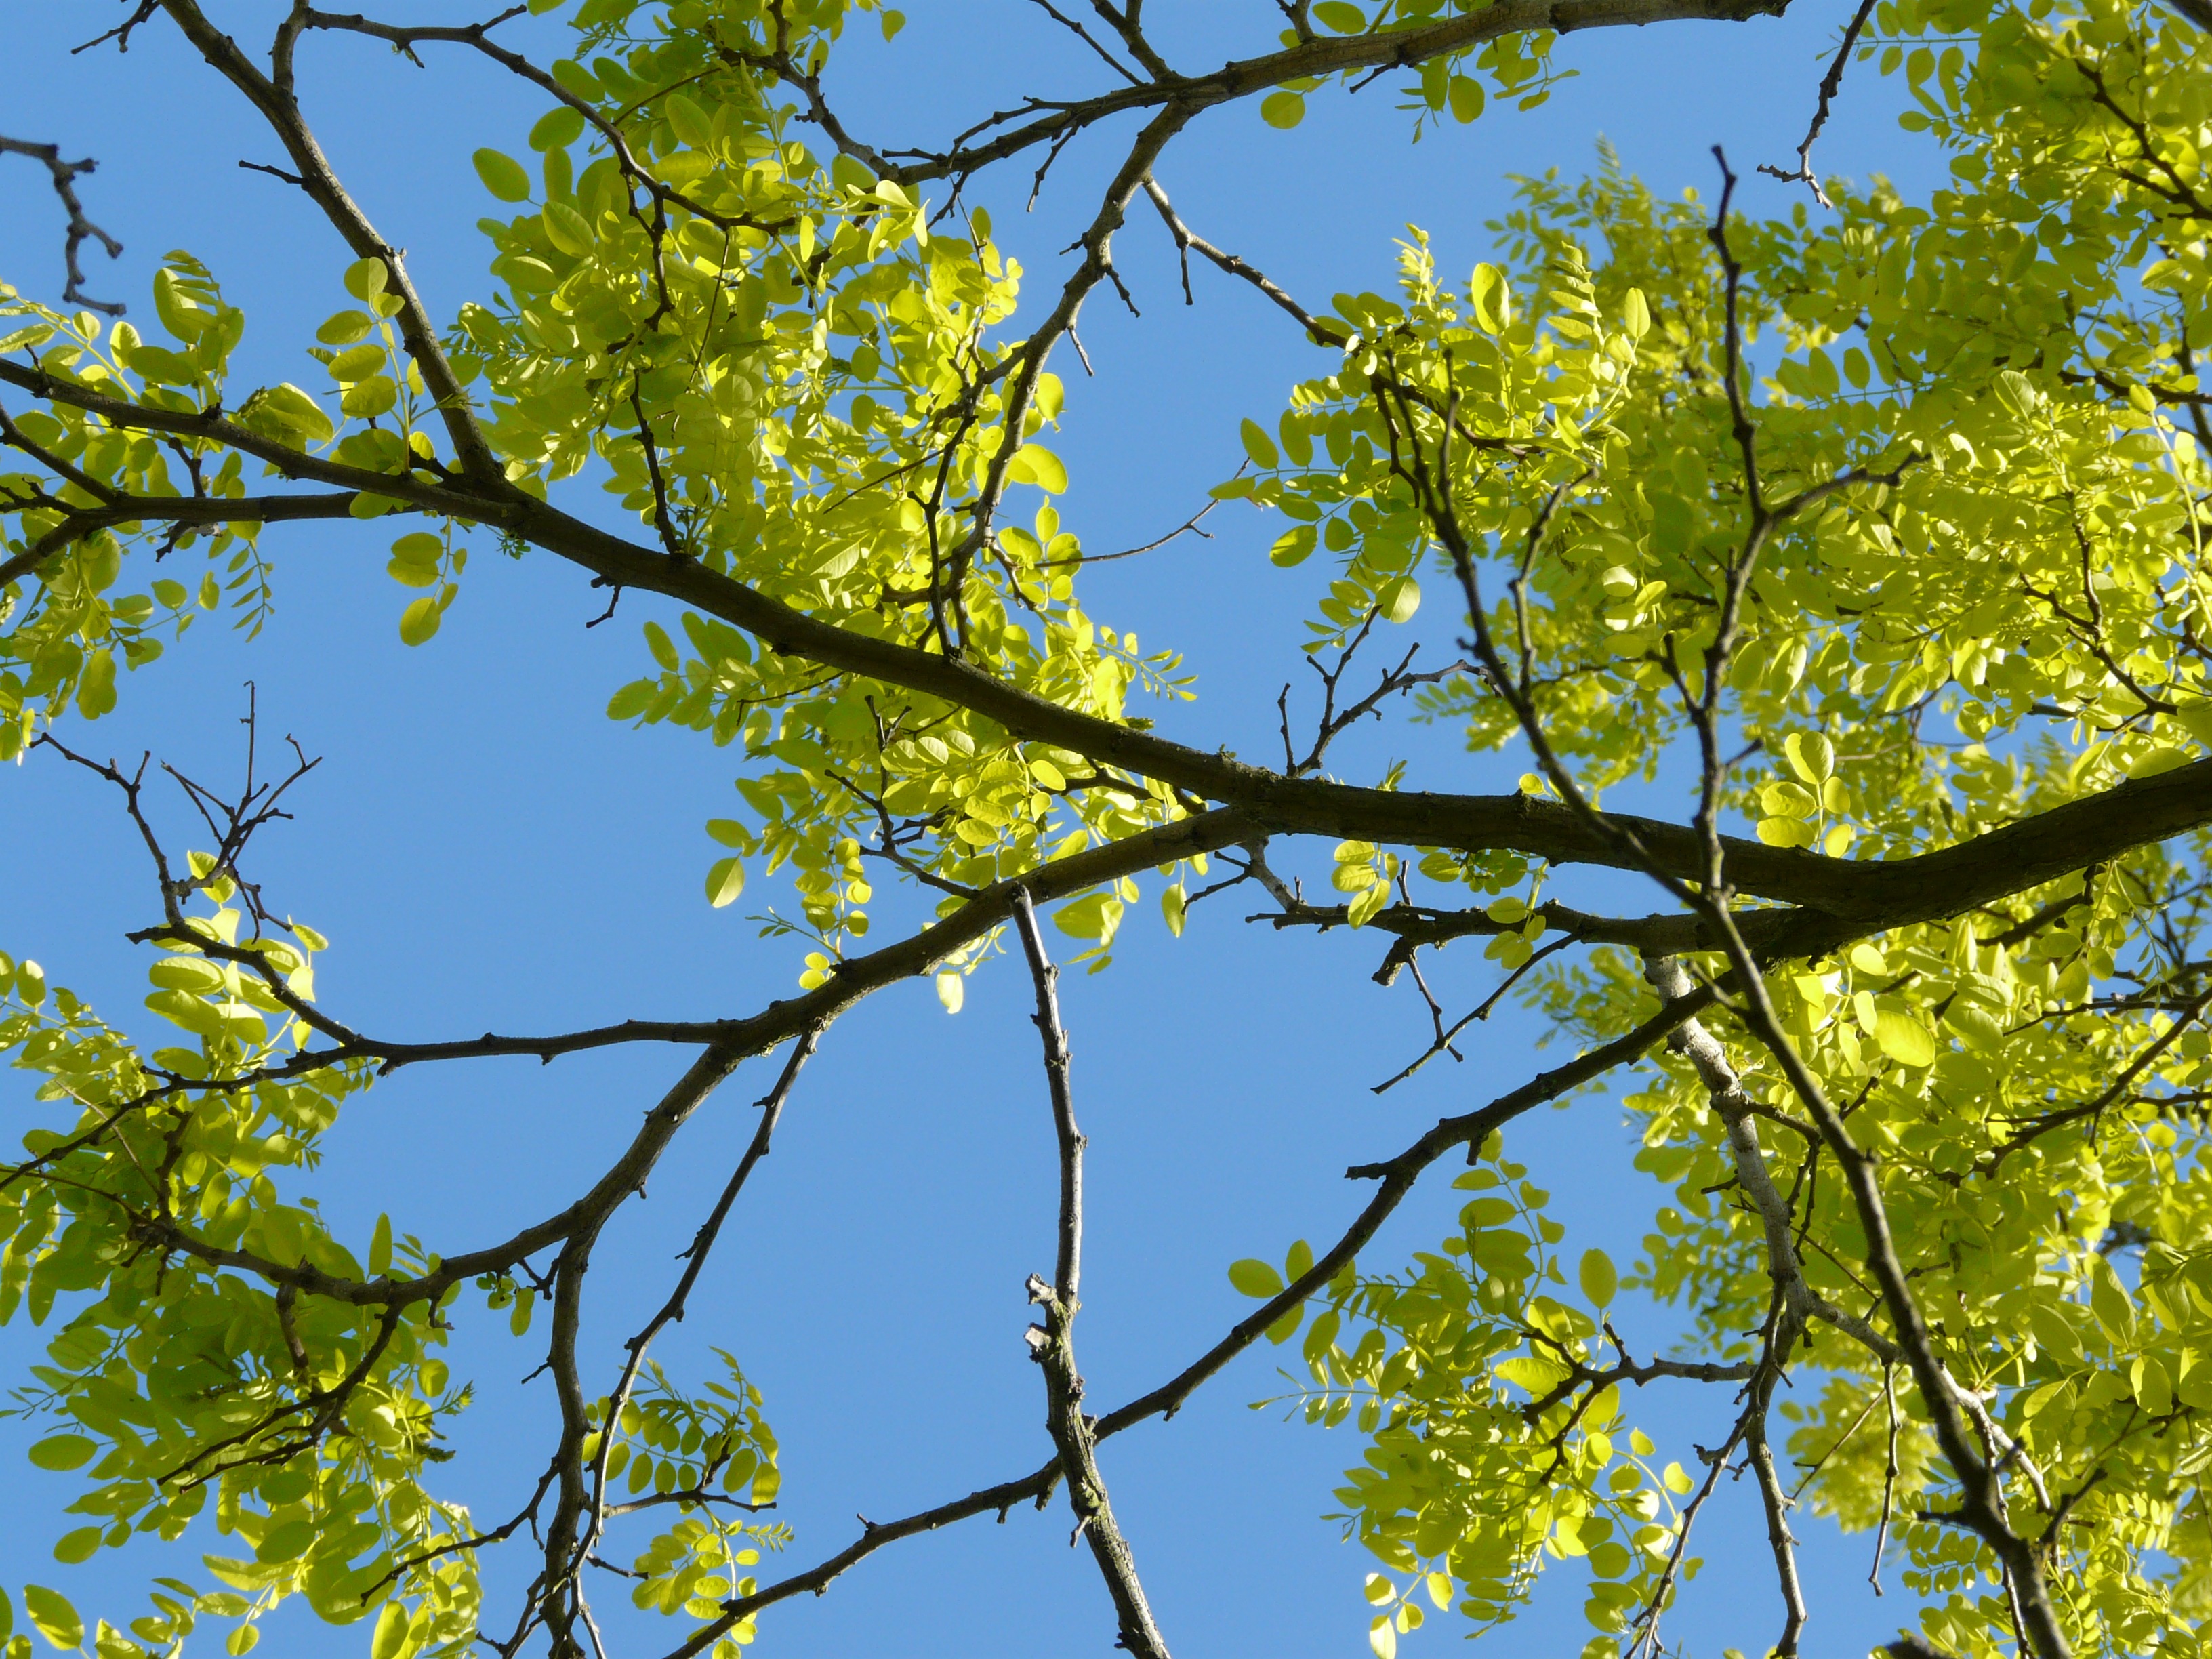
tree, nature, branch, plant, sky, sunlight, leaf, spring, green, birch, autumn, branches, deciduous, flowering plant, maidenhair tree, robinia, woody plant, land plant